Josh Ruben

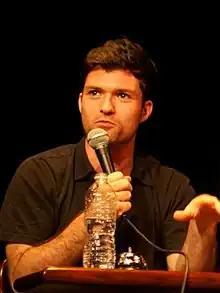
Ruben in 2012

Joshua Benjamin Ruben (born June 30, 1983) is an American actor, comedian, director, and producer. He formerly worked for CollegeHumor and continues to appear in Dropout original shows.